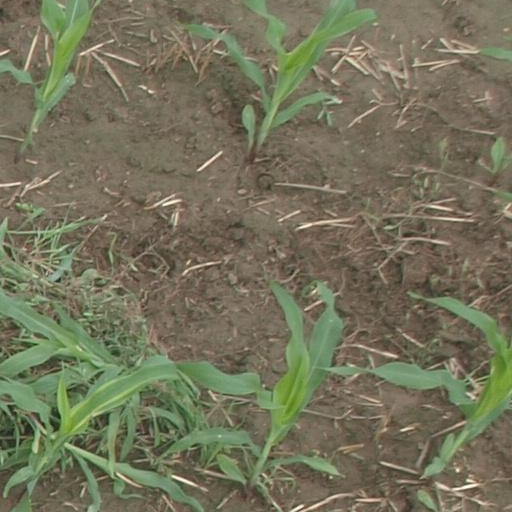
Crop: maize; corn